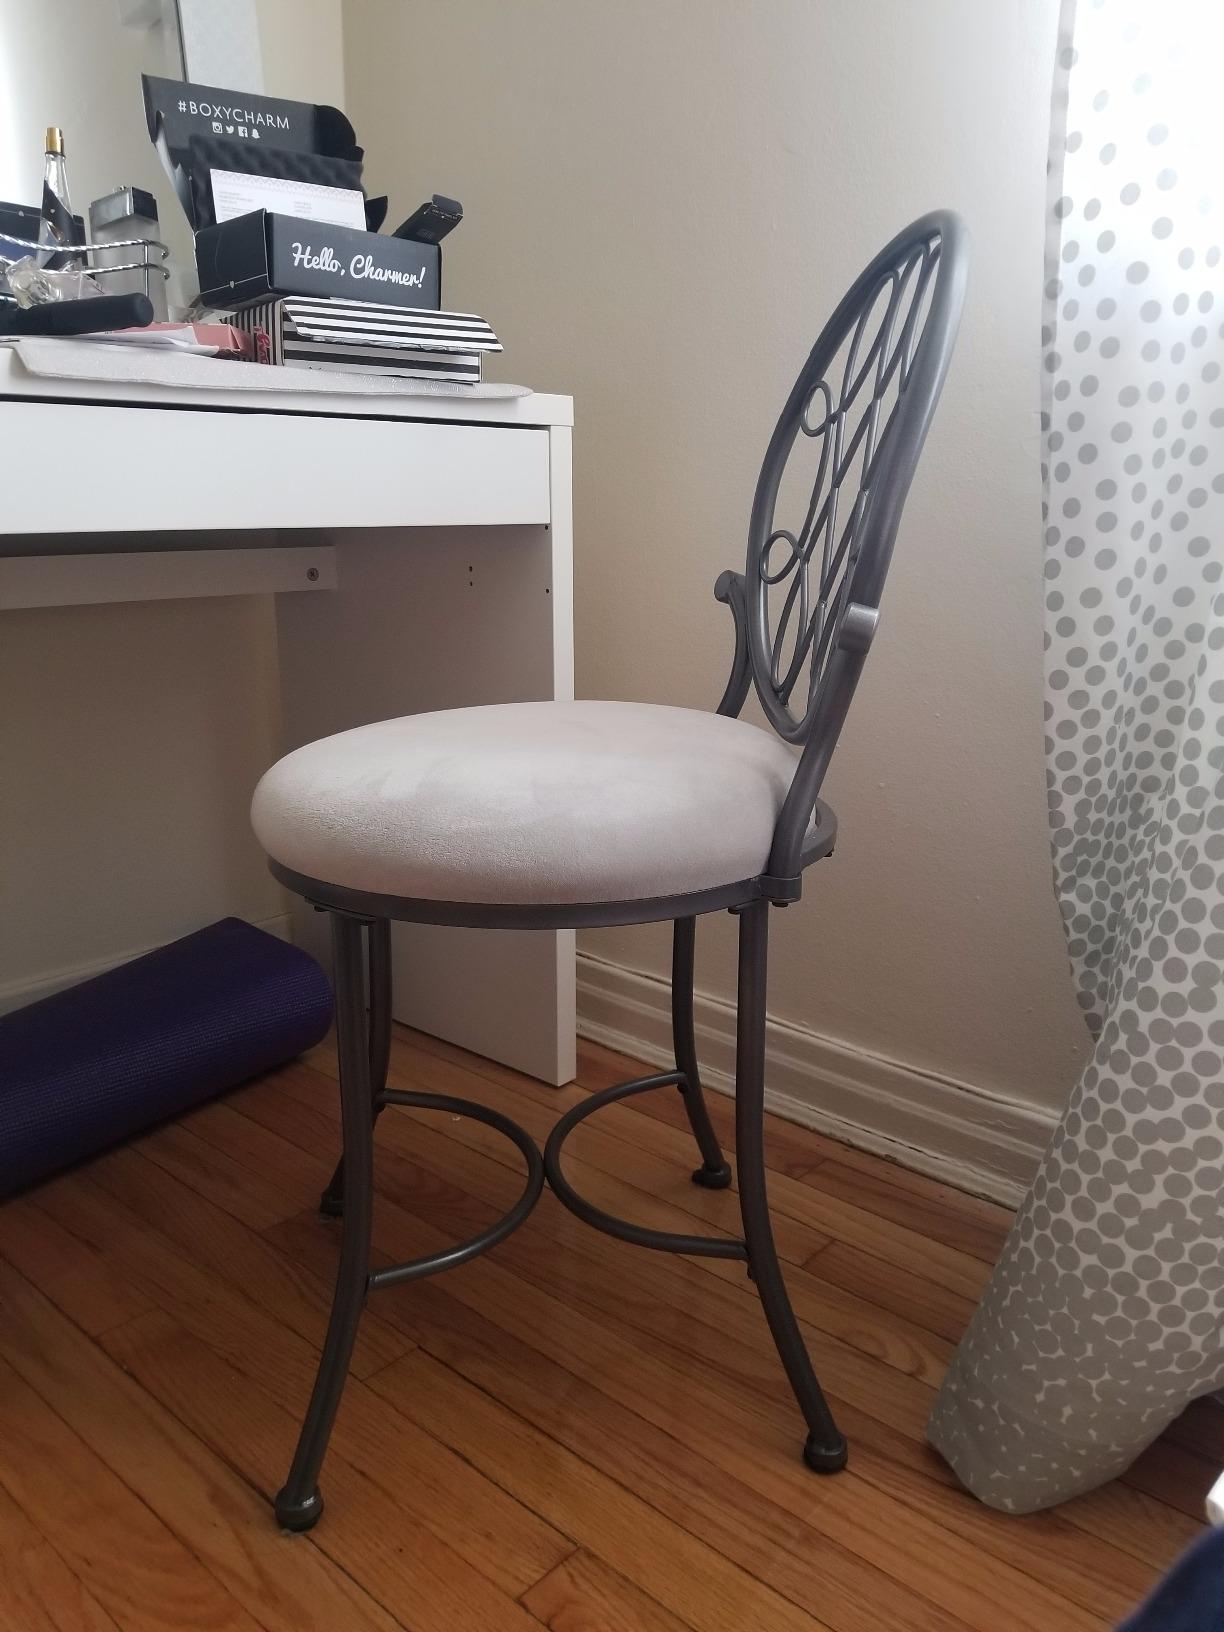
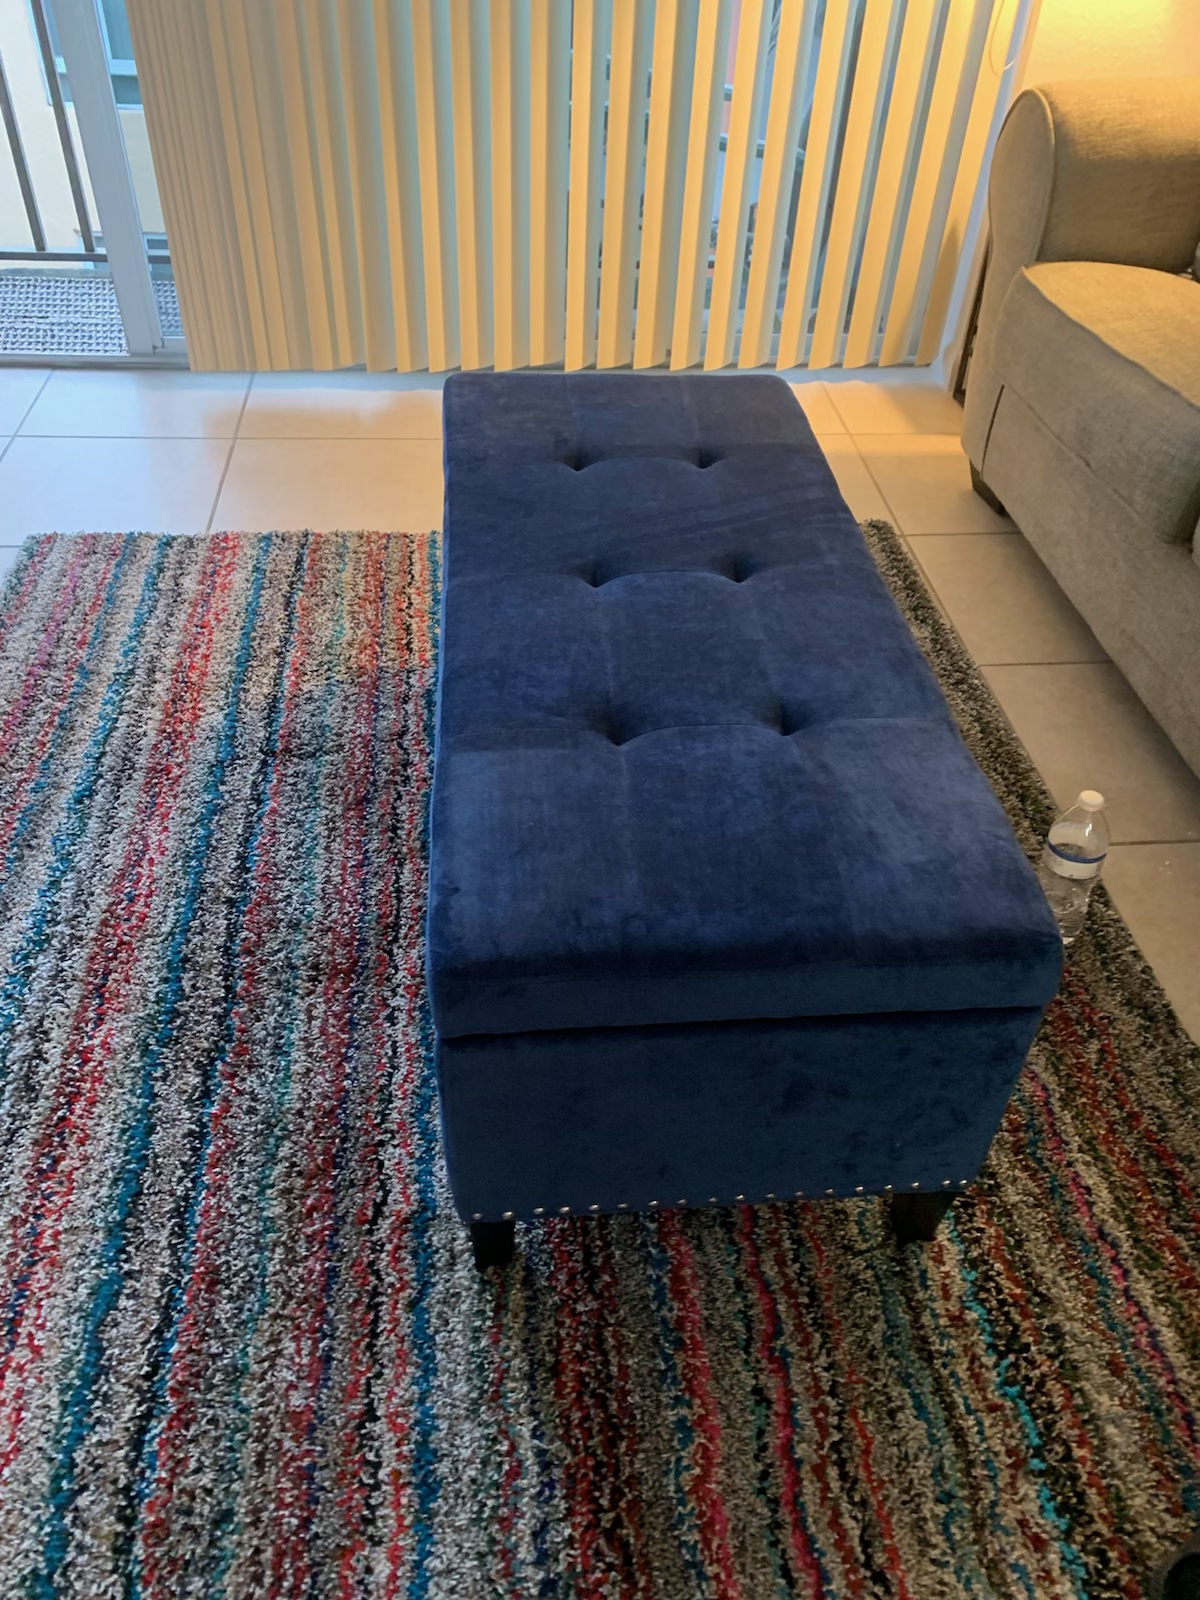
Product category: stool
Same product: no